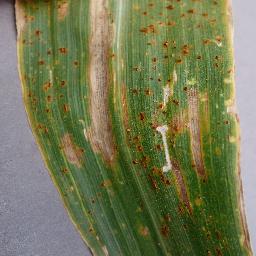
Label: Corn___Cercospora_leaf_spot Gray_leaf_spot